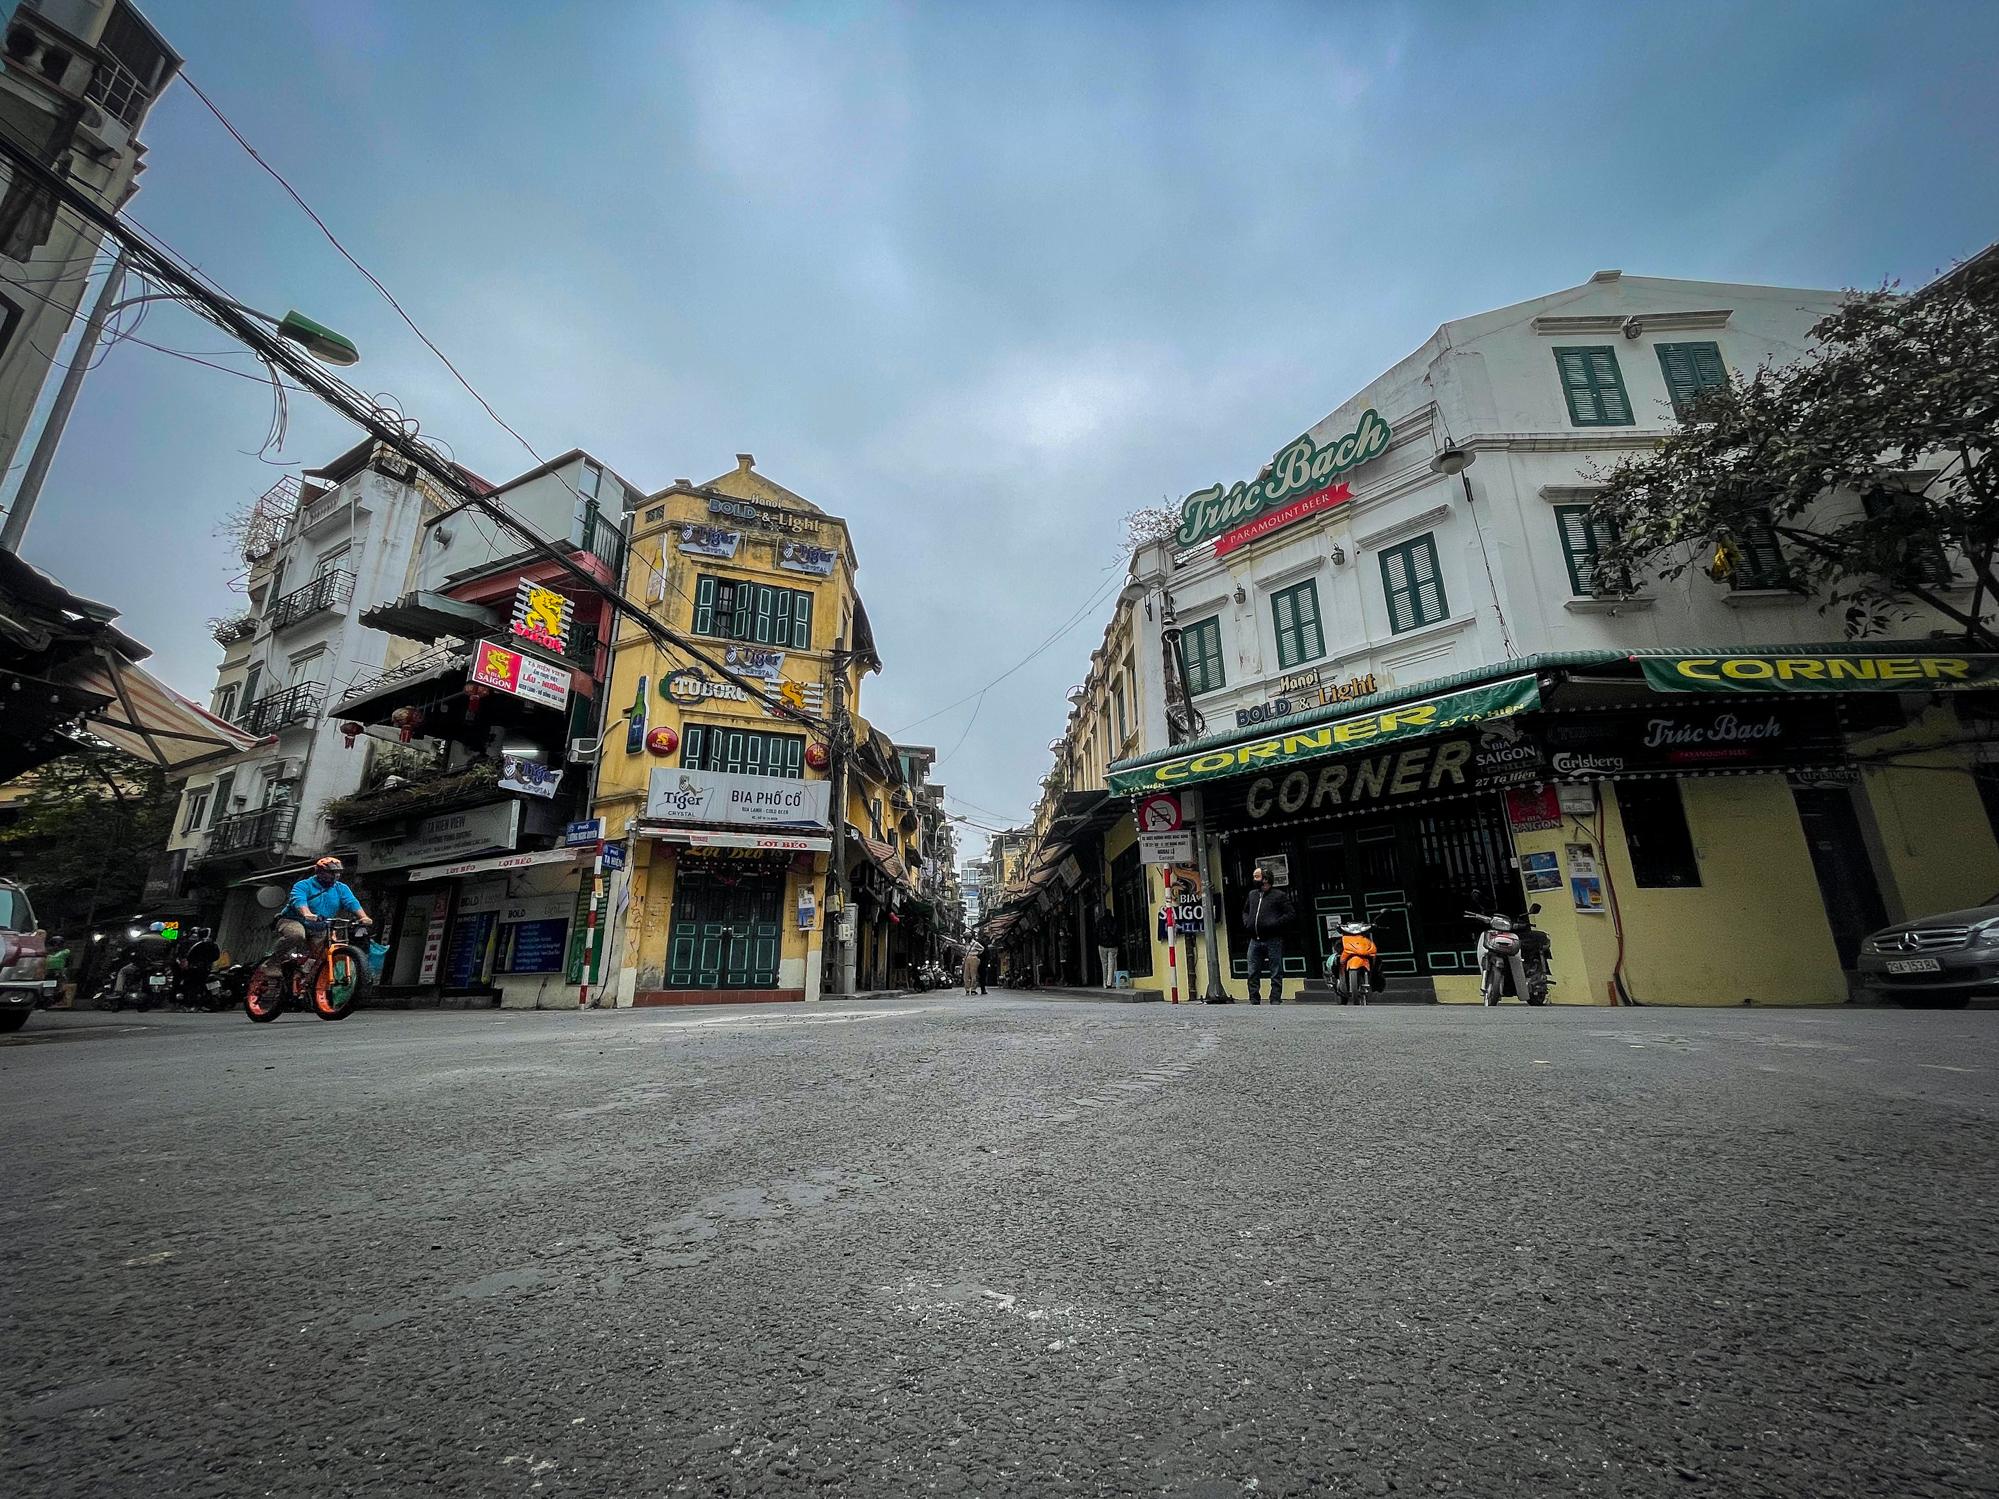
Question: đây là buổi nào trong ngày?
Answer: buổi chiều